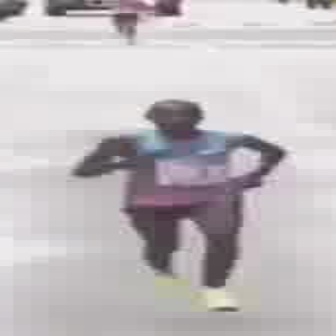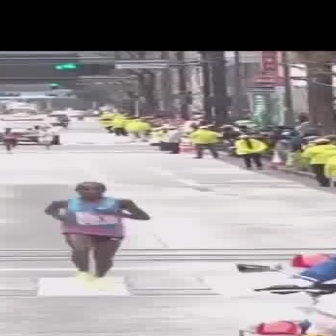
  Please identify the target specified by the bounding box [68,98,282,313] in the first image and locate it in the second image. Return the coordinates in [x_min,y_min,x_max,y_max] format.
Answer: [41,182,148,288]